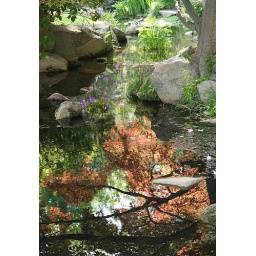
This Japanese Maple reflecting in the water was colorful and captivating! Richmond, VA